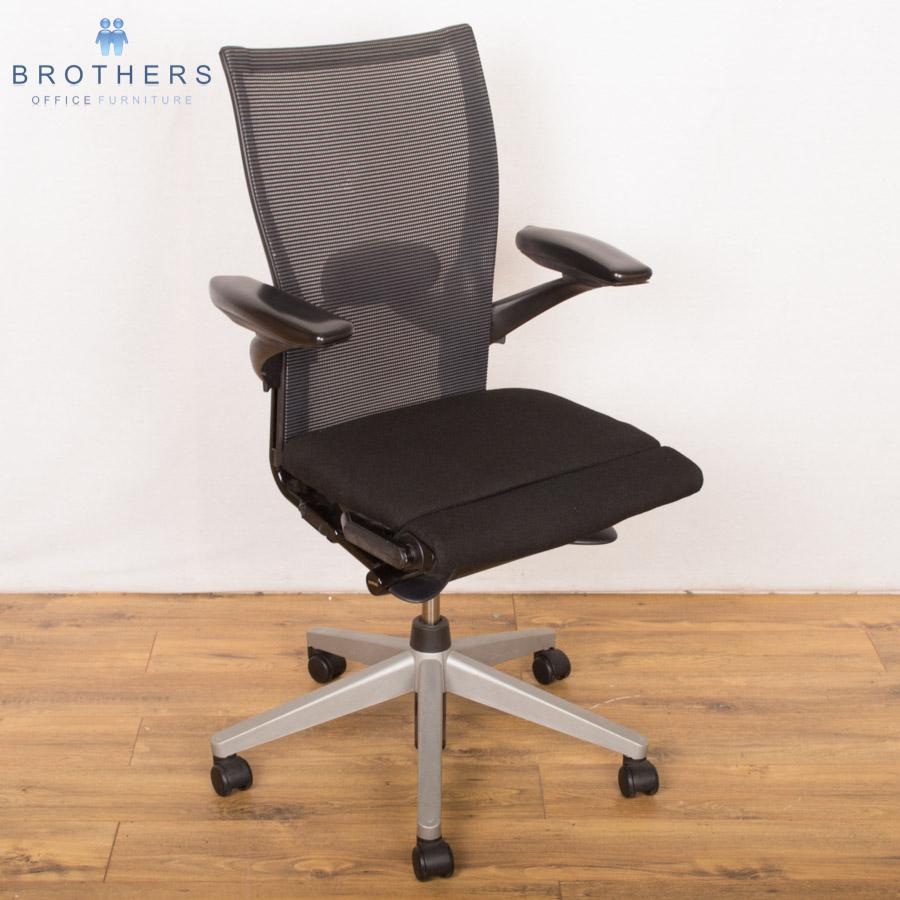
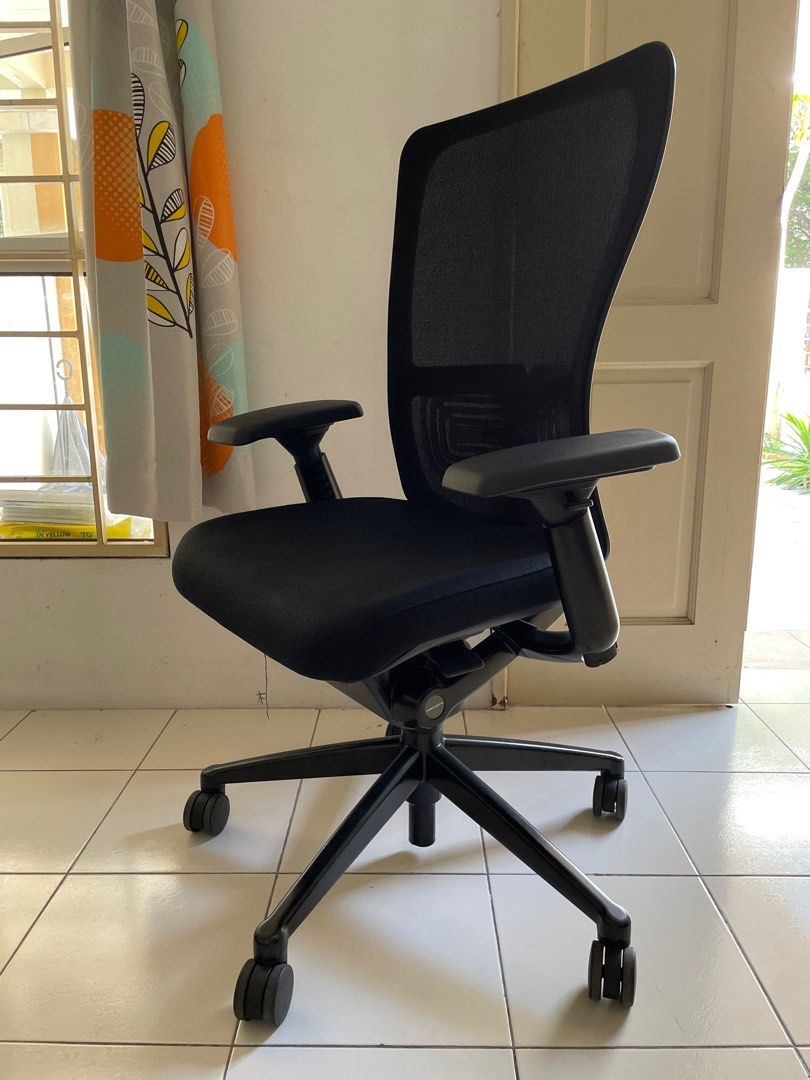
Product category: items_chair
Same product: no